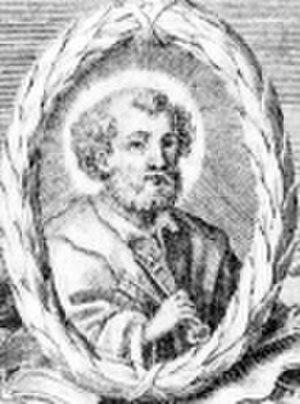
Jean Hardouin est un jésuite et érudit français.